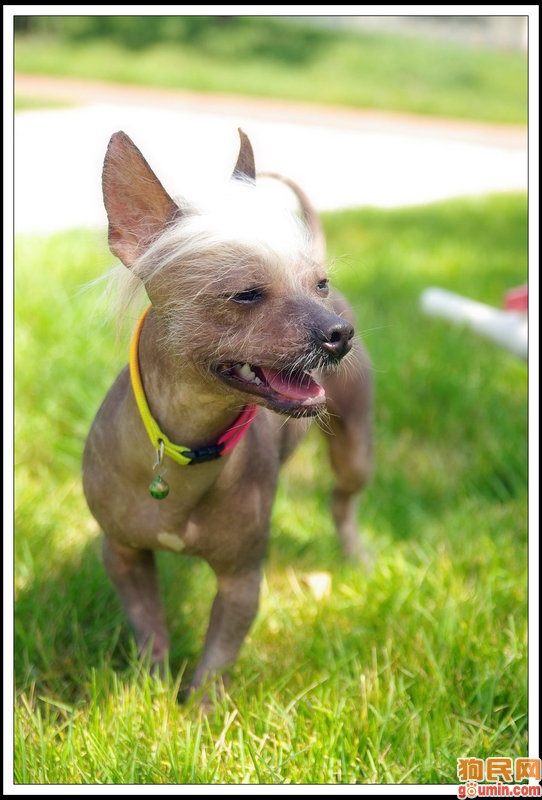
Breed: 234-n000093-Chinese_Crested_Dog